Phra Ram Ratchaniwet

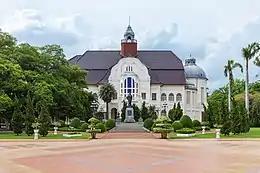
The palace in 2019

Phra Ram Ratchaniwet, also commonly known as Ban Puen Palace, is a former royal palace in Thailand's Phetchaburi Province. It now serves as a museum, operated by the Royal Thai Army.